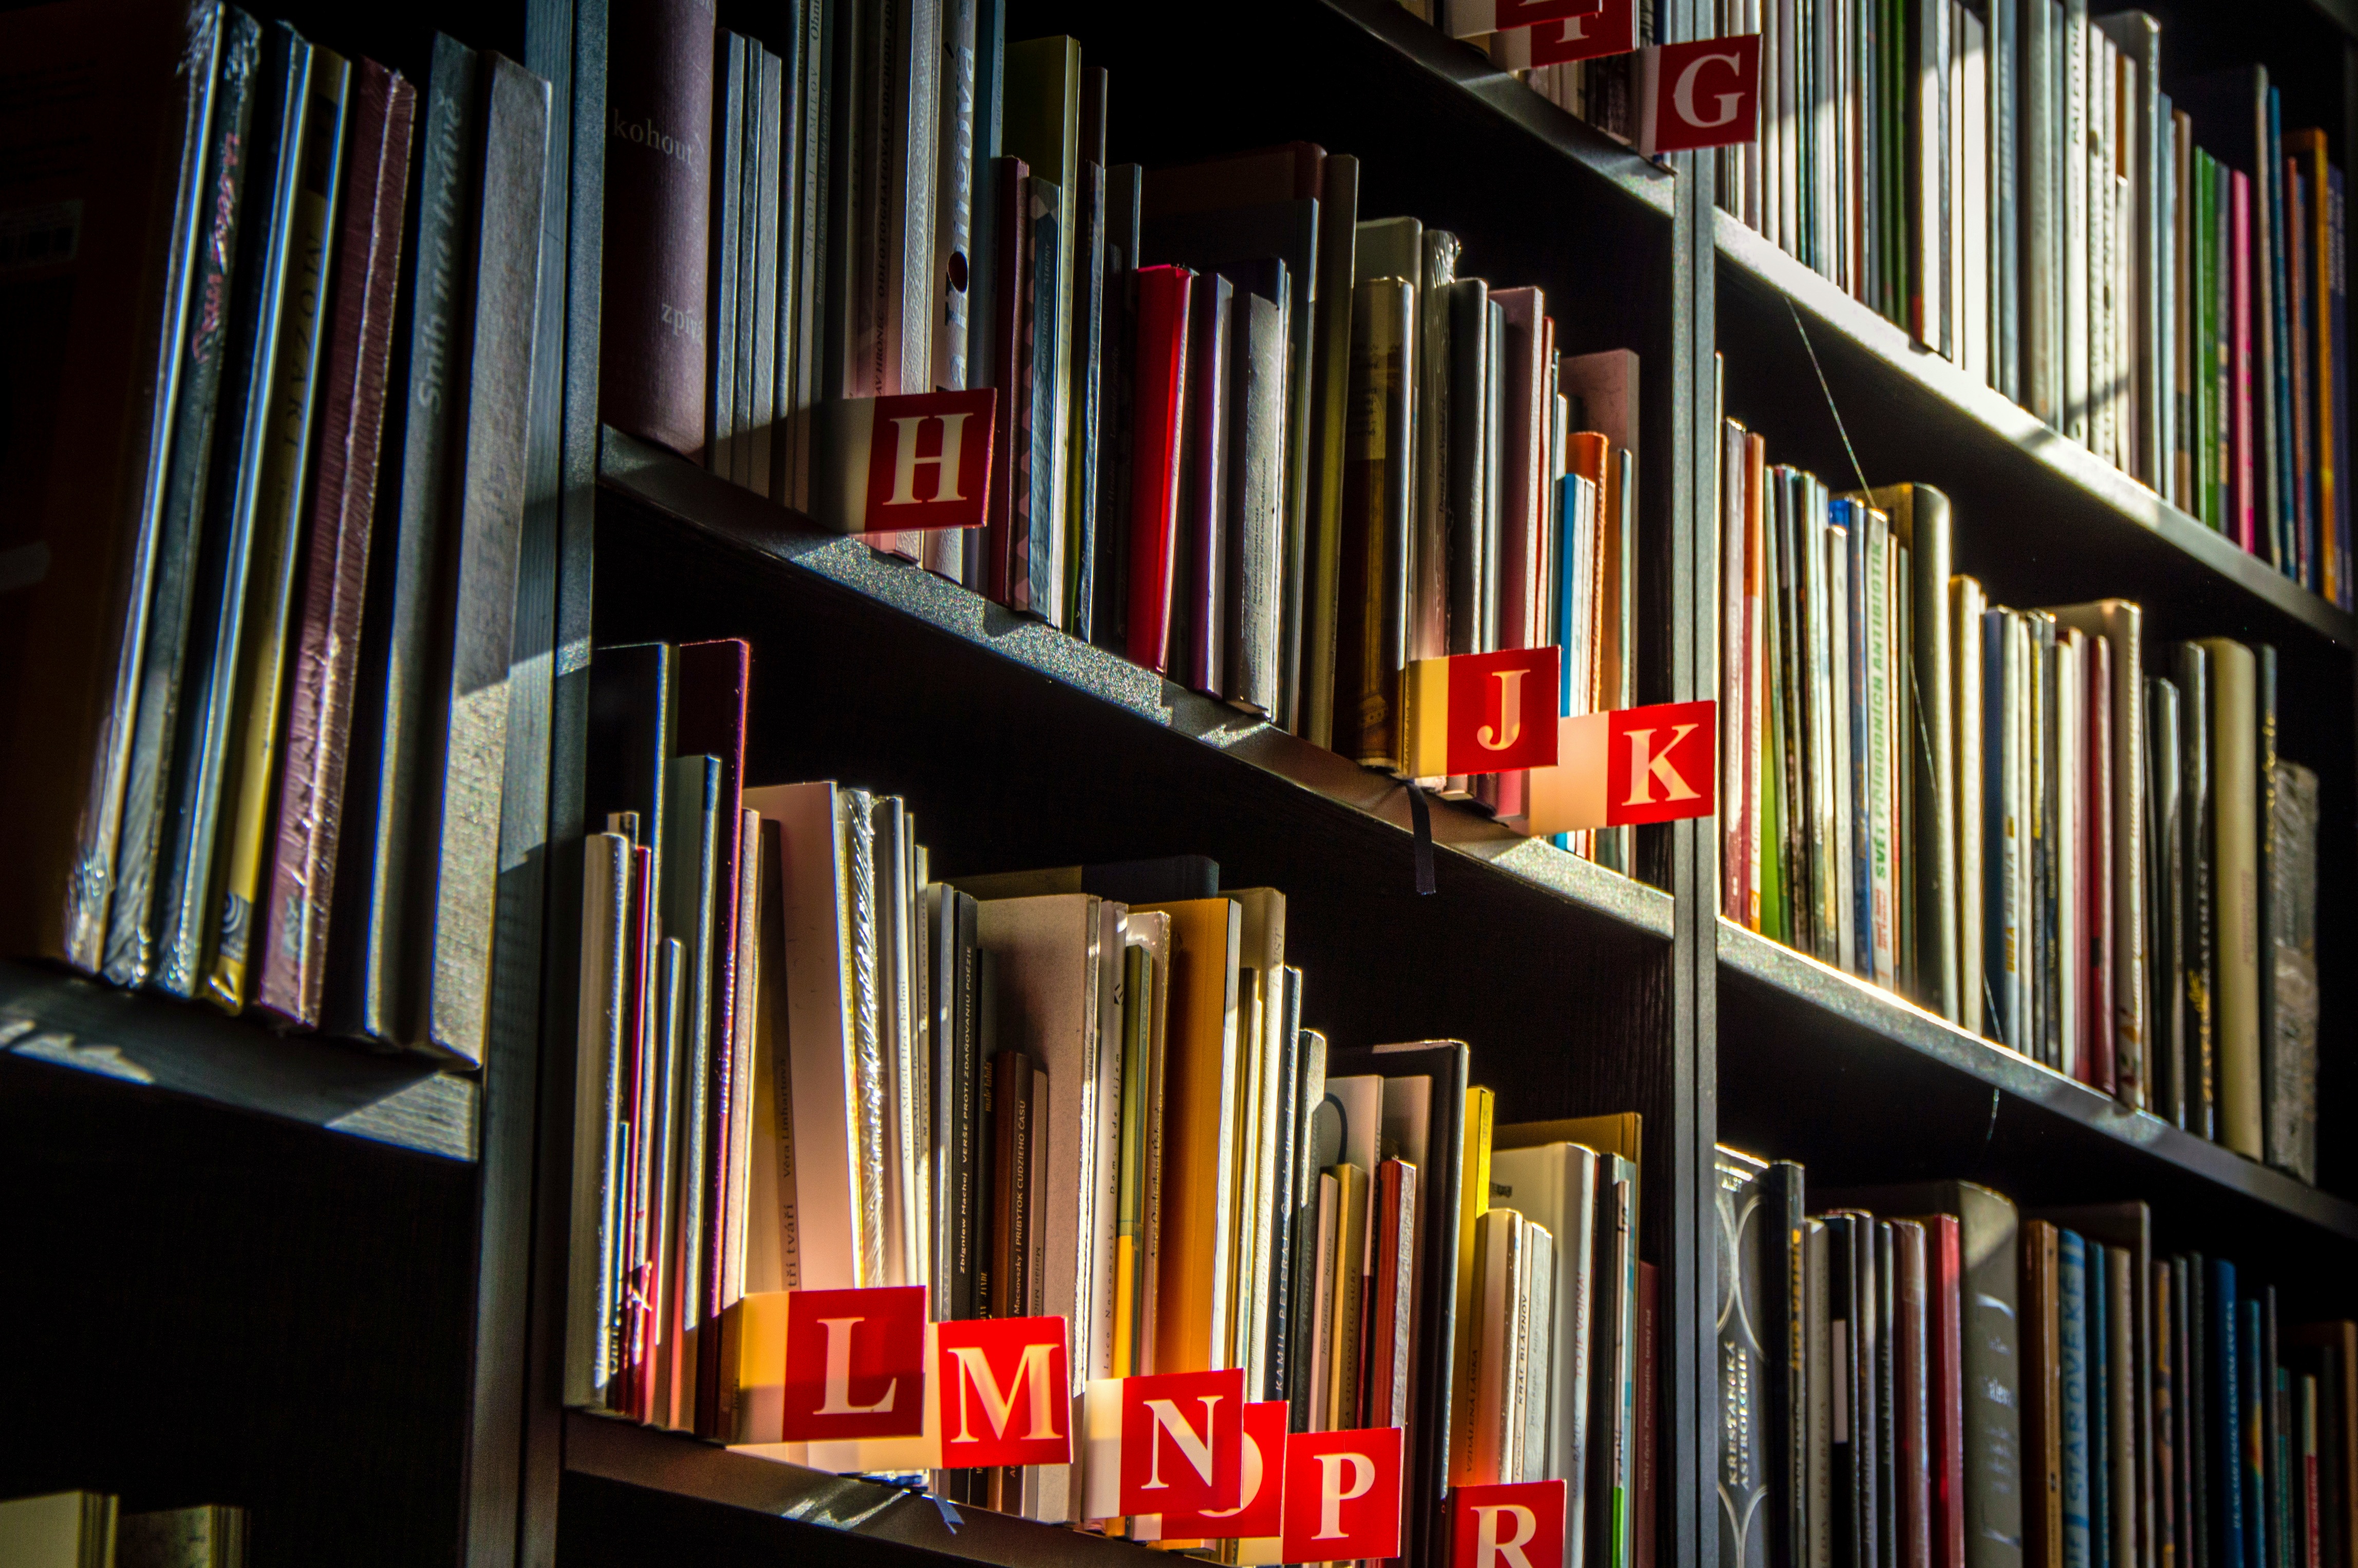
book, read, light, building, reading, reader, shop, alphabet, furniture, bookstore, library, books, letters, sale books, impose